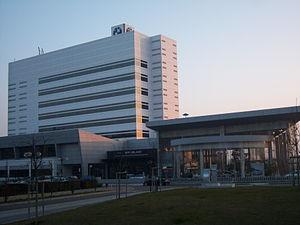
San Donato Milanese est une ville de la ville métropolitaine de Milan en Lombardie.